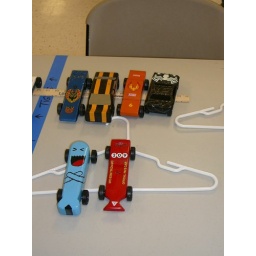
Tyler's car is the blue one in the front - It's a Pokemon